Jimmy McAleer

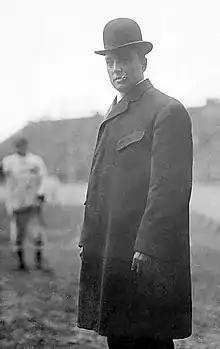
McAleer in 1905

As manager of the Browns, McAleer lured players such as Hall of Famers Jesse Burkett and Bobby Wallace. In 1902, the Browns took second place in the league, with a record of 78 wins and 58 losses. Between 1903 and 1907, however, the team never ranked higher than fifth or sixth place in the AL. Then, in 1908, the club rebounded, finishing just games out of first place, with a record of 83 wins and 69 losses, landing at fourth in the AL. The Browns ended the 1909 season, however, with a record of 61–89, earning seventh place. McAleer was fired at the close of the season. Browns owner Robert L. Hedges, a Cincinnati carriage maker, replaced the "affable" McAleer with the "crustier" Jack O'Connor, who was expelled from the league in 1910 for seeking to influence the outcome of the annual batting championship.